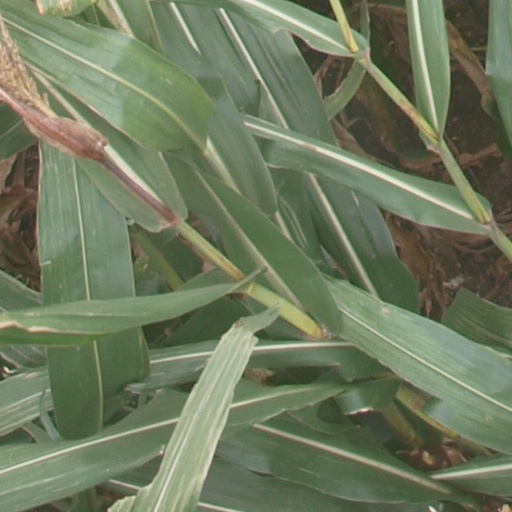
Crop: maize; corn